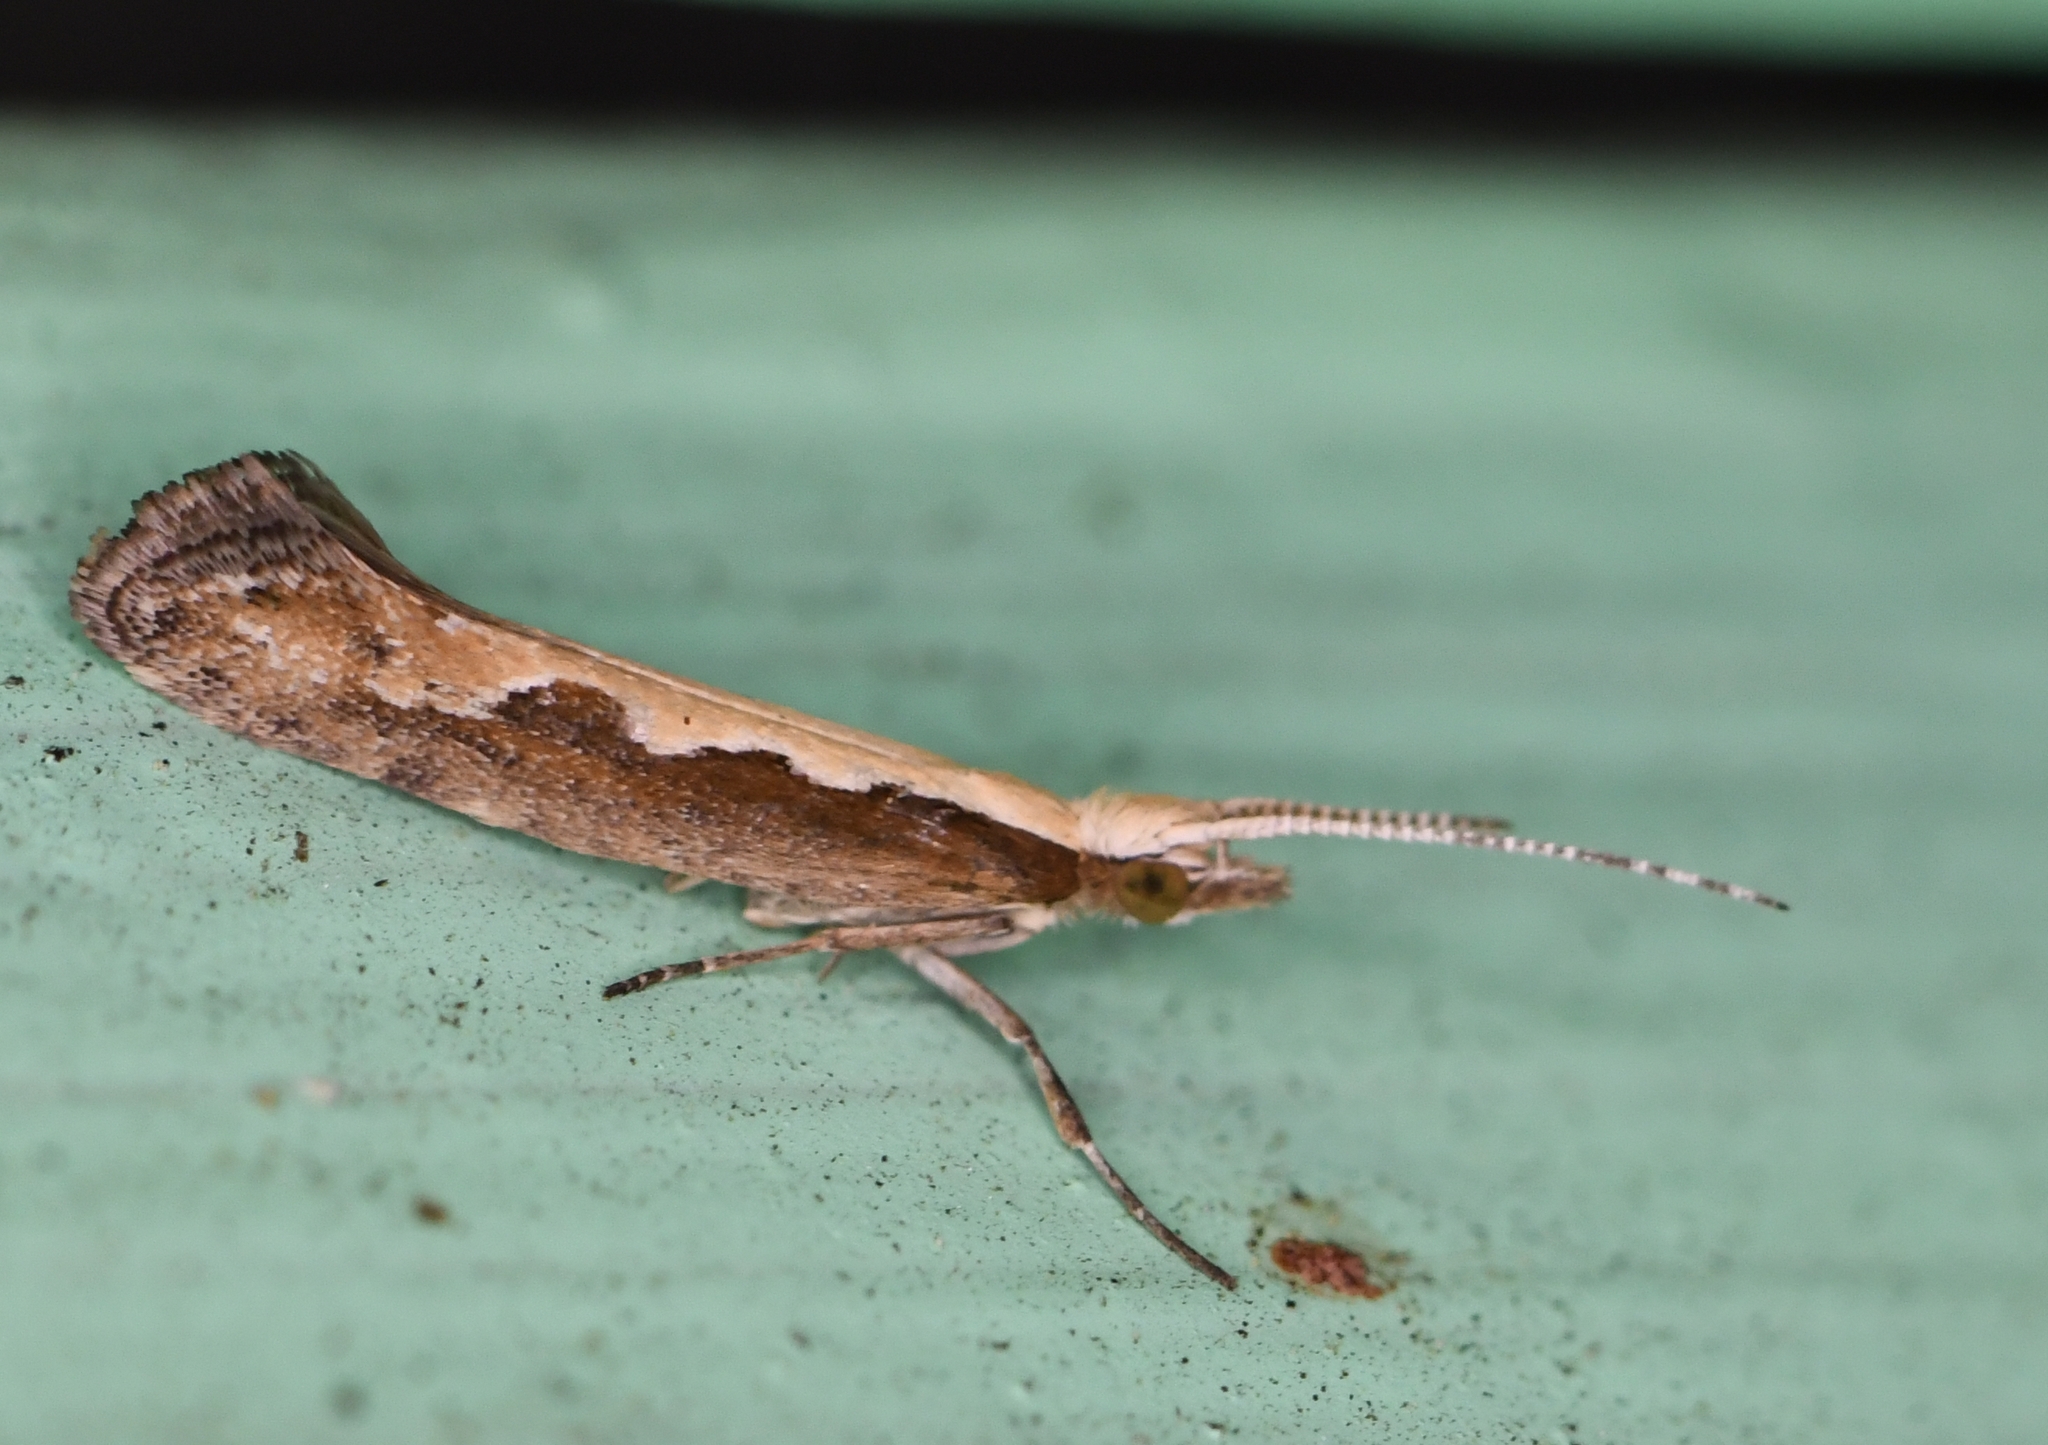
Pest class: diamondback_moth